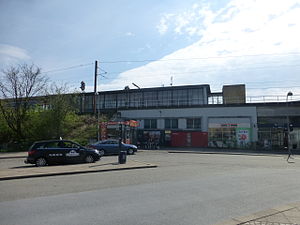
Hvidovre Station
Hvidovre Station.
Hvidovre Station er en S-togsstation på Høje Taastrup-banen. Stationen ligger omkring 1 kilometer nord for den gamle landsby Hvidovre, i den nordligste del af Hvidovre Kommune. Stationen dækker således også områder i de tilstødende Rødovre og Københavns Kommuner, hvorimod hovedparten af Hvidovre dækkes bedre af stationerne på Køge Bugt-banen.